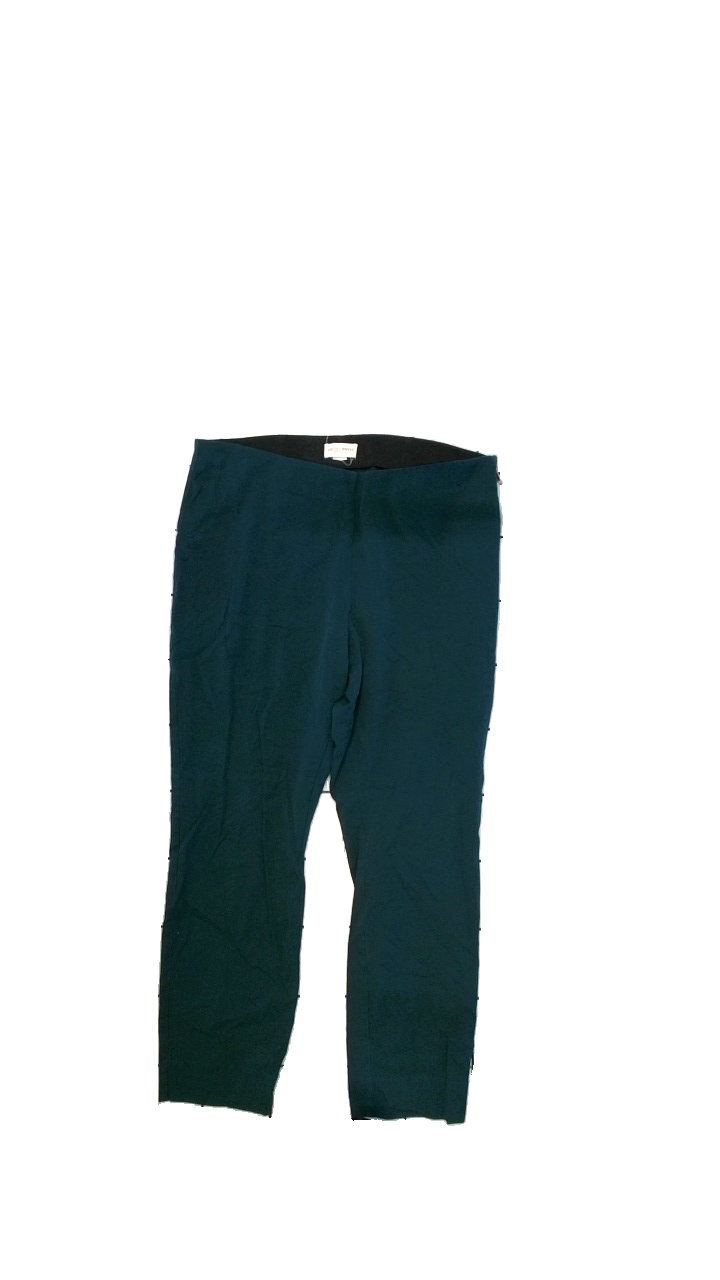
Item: Trousers (Ladies)
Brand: Holly And Whyte (lindex)
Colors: Green
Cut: Regular
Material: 52%Cotton,41%Viscose,7%Elastan
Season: All
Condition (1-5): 4
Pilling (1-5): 5
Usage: Export
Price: <50